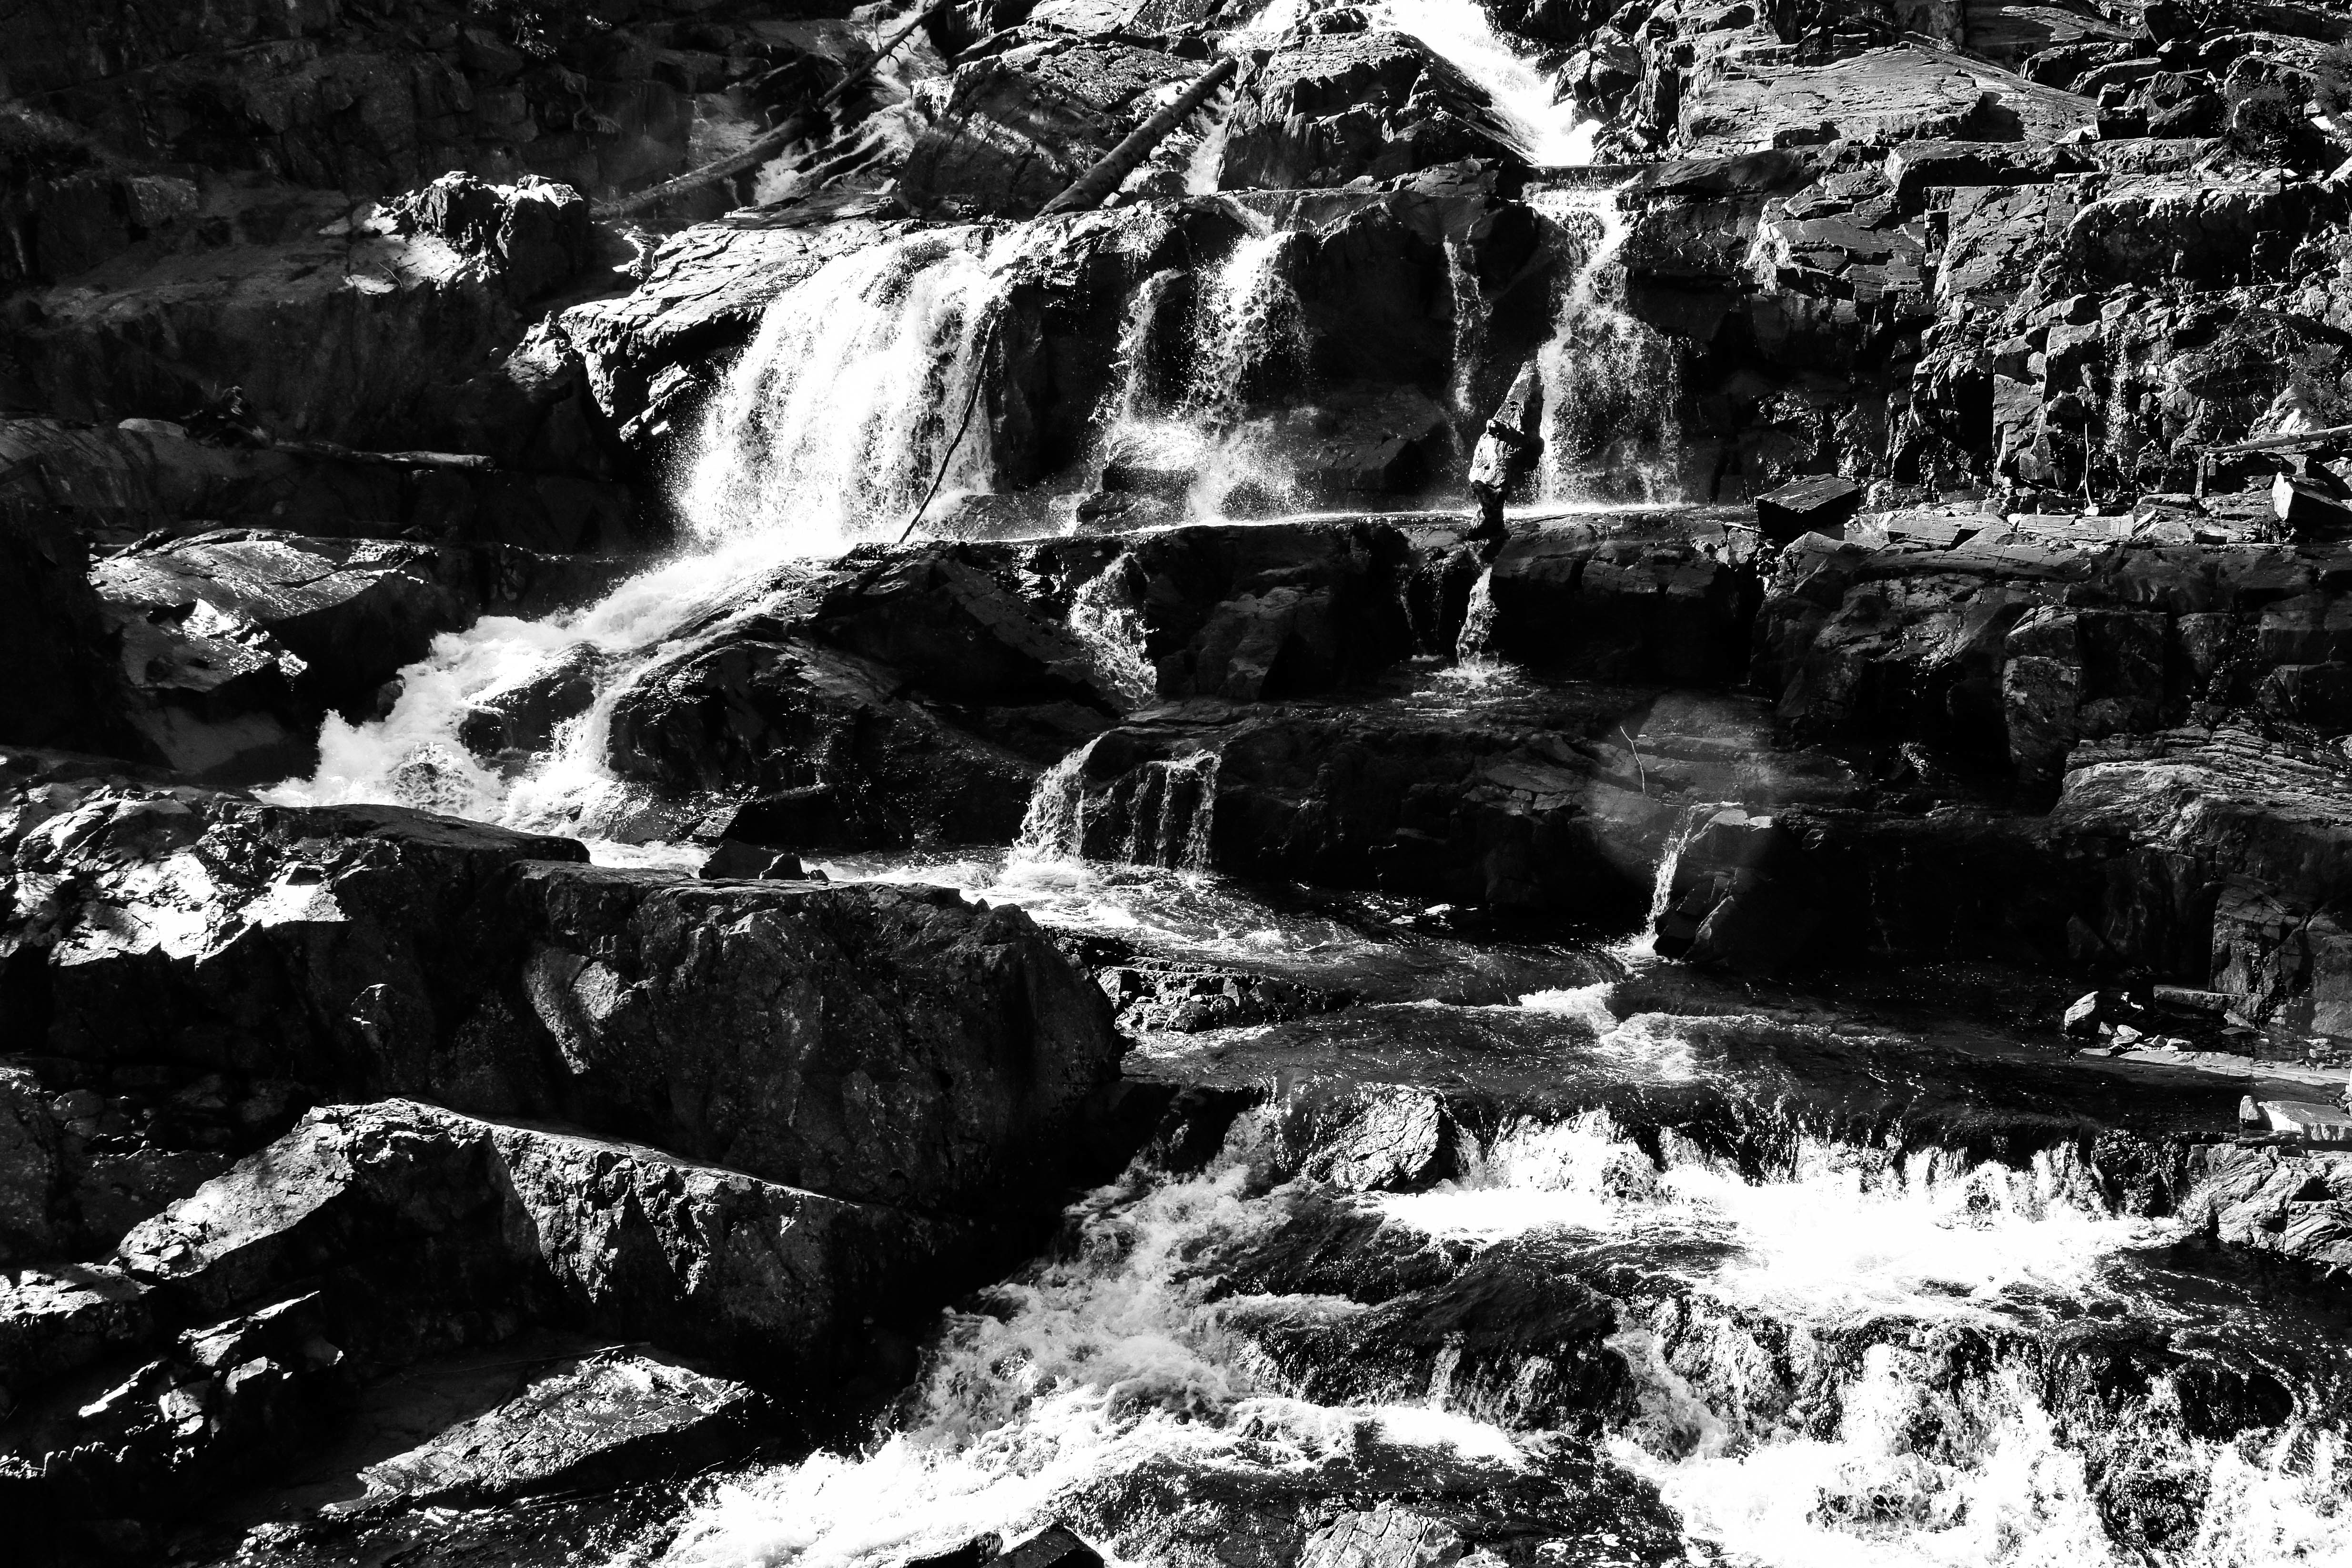
water, nature, rock, waterfall, black and white, river, stream, rapid, monochrome, body of water, water feature, monochrome photography